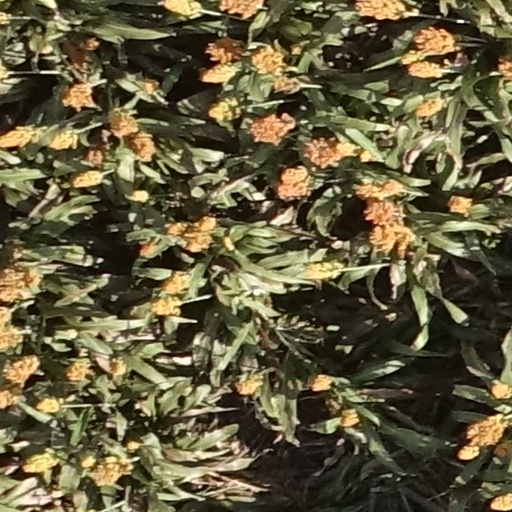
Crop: sorghum